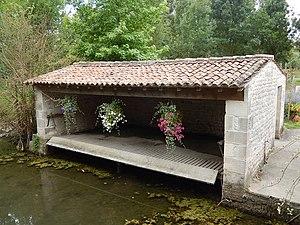
Le lavoir d'Antezant, au bord de la rivière Boutonne.
Antezant-la-Chapelle est une commune du Sud-Ouest de la France située dans le département de la Charente-Maritime.